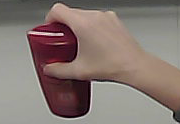
Product: loreal_shampoo